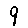
Label: 9